Deuterocanonical books

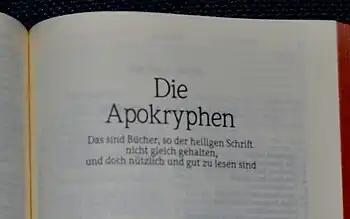
Copies of the Luther Bible include the deuterocanonical books as an intertestamental section between the Old Testament and New Testament; they are termed the "Apocrypha" in Christian Churches having their origins in the Reformation.

For churches which espouse "sola scriptura", it is necessary and critical to have a clear and complete list of the canonical books.